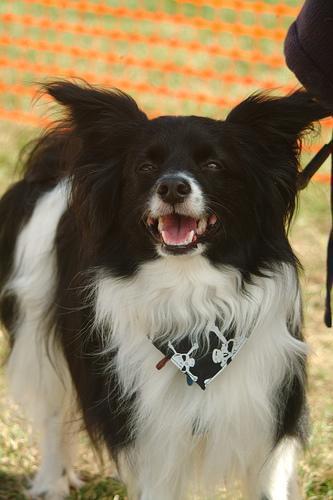
papillon